Moreton Island

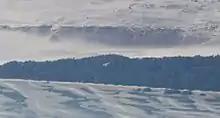
Large sand cliff showing sand rivers running

Camping and four wheel driving is permitted and possible in many parts, with the appropriate fee. Motor vehicle access is by ferry, but is for four wheel drive vehicles only, as there are no sealed roads on the island. Camping is permitted, however permits must be obtained on the mainland. There are plenty of recreational activities including sand tobogganing which Moreton is famous for, snorkeling & diving, bird watching, feeding dolphins, whale watching from land, fishing and parasailing.